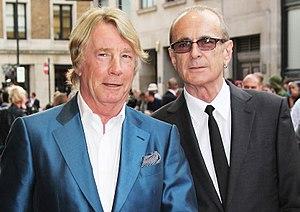
Richard John Parfitt, dit Rick Parfitt, né le 12 octobre 1948 à Woking et mort le 24 décembre 2016 à Marbella en Espagne, est, de 1965 à 2016, l'un des deux guitaristes/chanteurs du groupe anglais Status Quo.